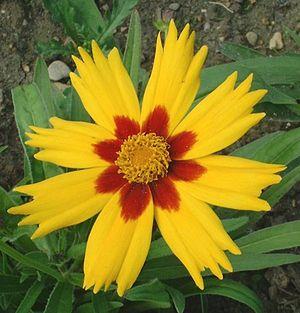
Les coreopsis sont un genre de plantes herbacées vivaces de la famille des Astéracées, originaires d'Amérique du Nord. Elles sont cultivées pour leurs fleurs. Le genre regroupe plus de 450 espèces et variétés.
Les symboles repris ci-dessous sont les symboles officiels de l'État de Floride. La majorité des symboles furent choisis en 1950. Néanmoins, la fleur emblème fut choisie en 1909, l'oiseau emblème de l'État fut choisi en 1927 et la chanson emblème en 1935. Ces trois emblèmes ne sont d'ailleurs pas repris dans les textes de loi de la Floride.